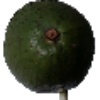
Label: images